Bishop-bowl

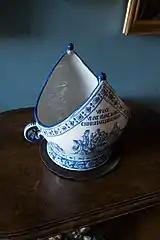
Bishop-bowl from Store Kongensgade with inscription dedicated to Christian VI (ruled until 1746)

The basic ingredients of bishop are red wine, bitter orange and/or common orange (zest and juice)) and suga. Recipees from the second half of the 19th century frequently mention that rum can be added to improve tastate and shelf life. Examples of recipes of bishop can for instance be found in the following cook books: